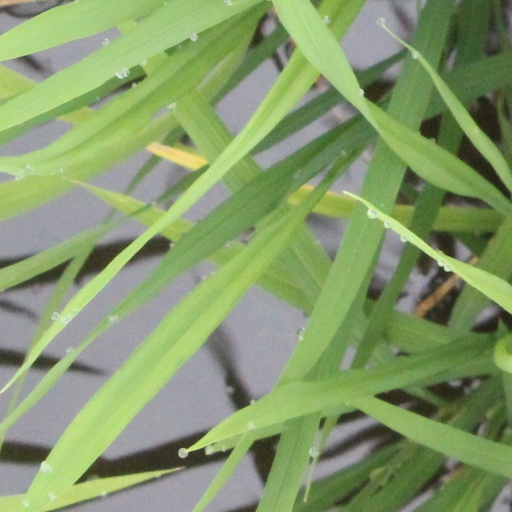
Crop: rice